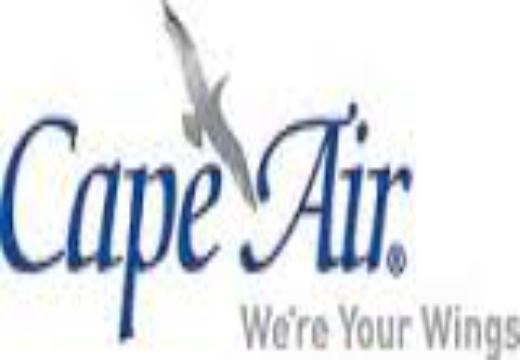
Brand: cape air
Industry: Transportation